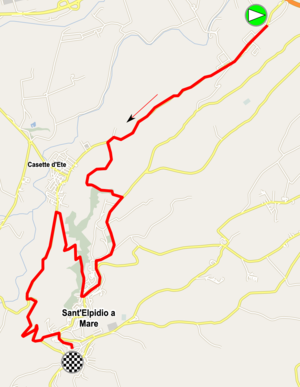
La 28ᵉ édition du Tour d'Italie féminin a lieu du 1ᵉʳ au 9 juillet 2017. La course fait partie de l'UCI World Tour féminin. Le parcours démarre du Nord-Est de l'Italie à Aquilée et se termine près de Naples à Torre del Greco.